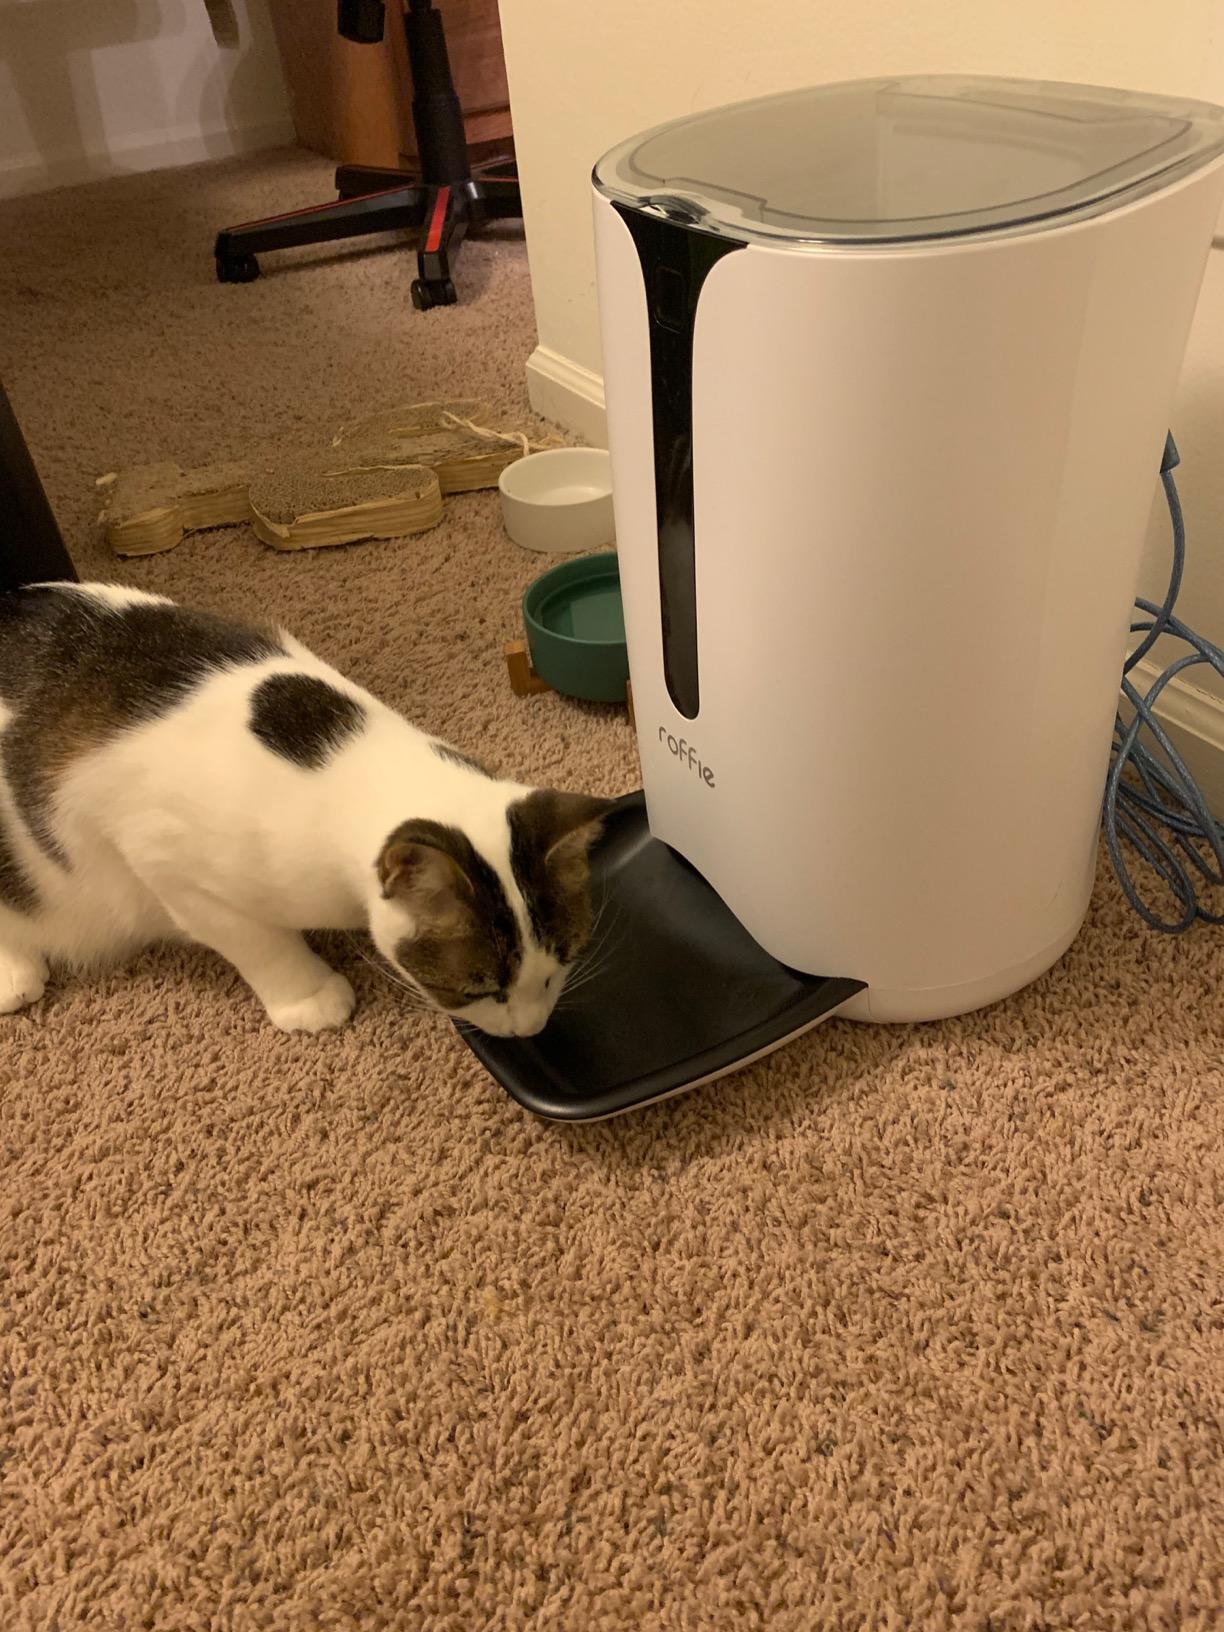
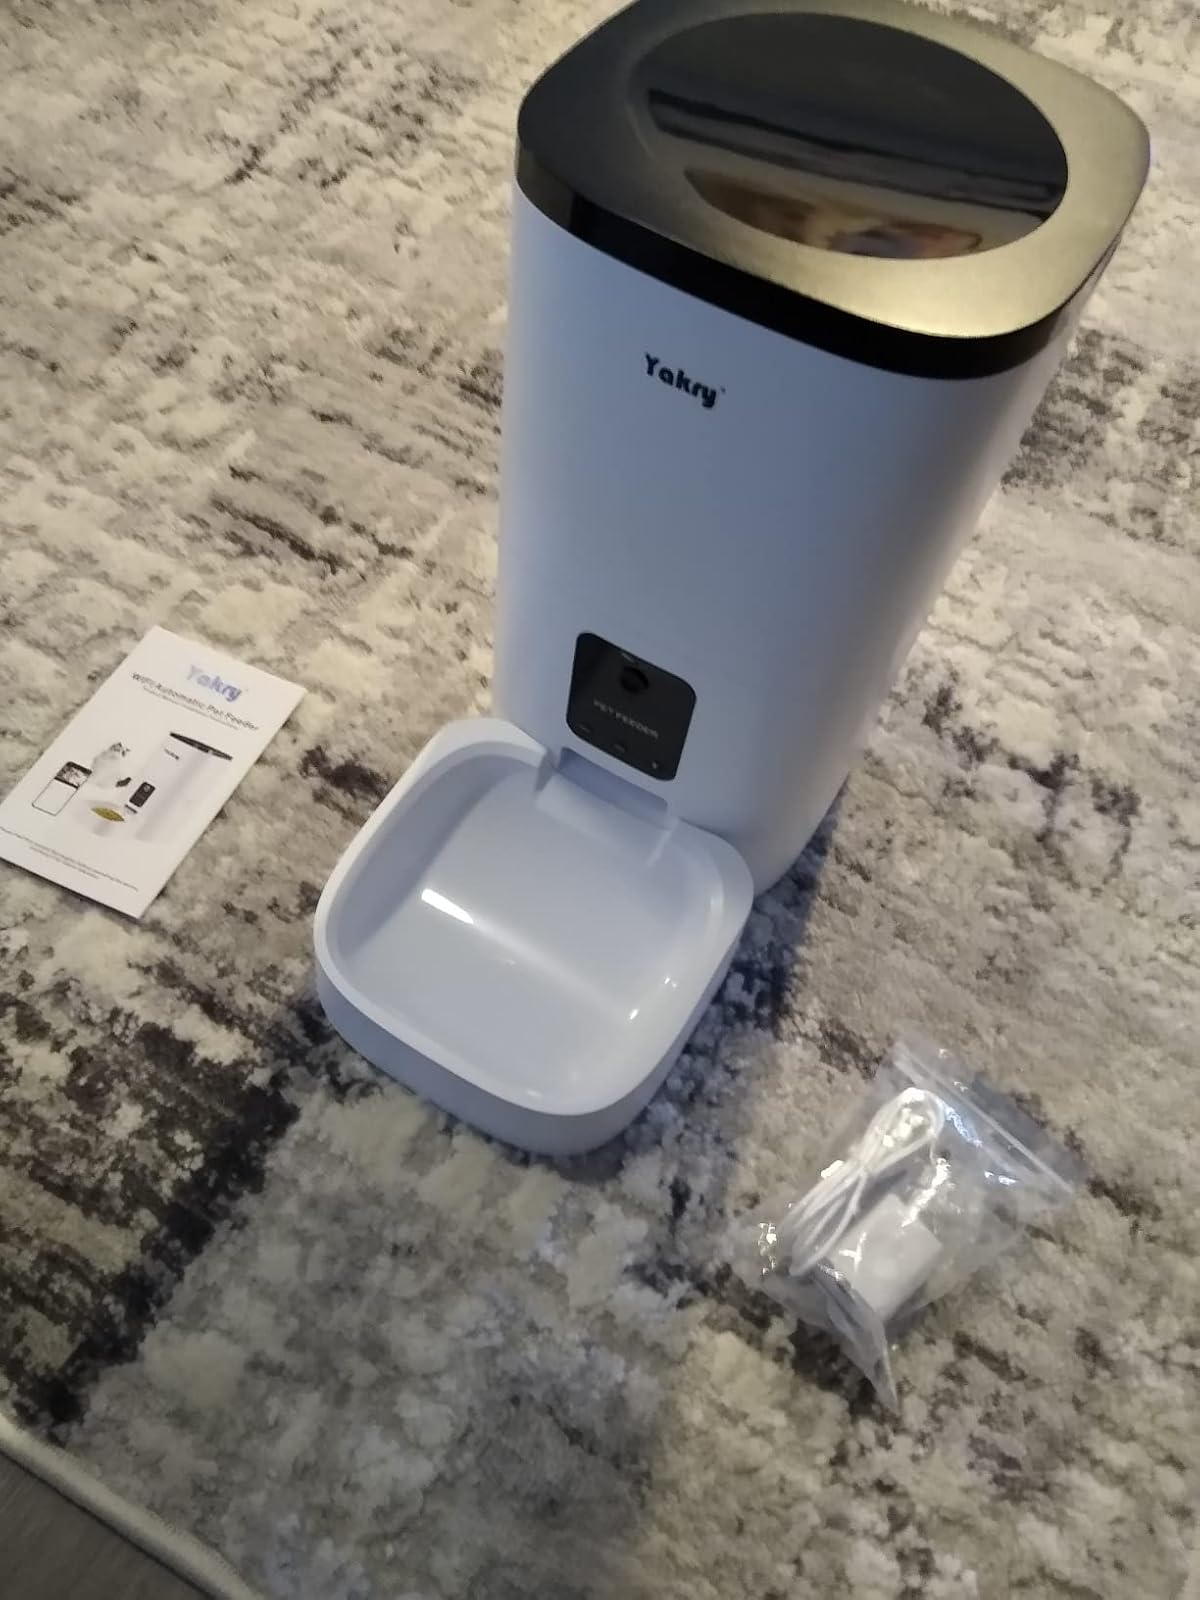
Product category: items_feeder
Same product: no